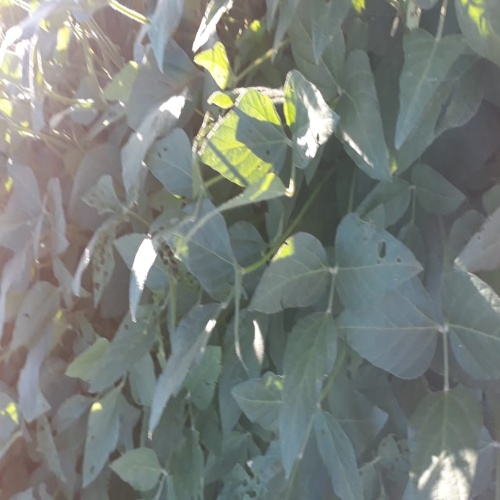
Label: Caterpillar